Hoysaleswara Temple

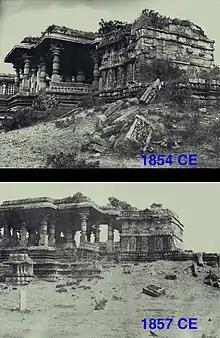
The Hoysalesvara temple was one of the first to be properly surveyed in Karnataka between 1801 and 1806. After the invention of photography, it was one of the earliest to be photographed in British India. These show neglect and scattered ruins.

The Hoysala period of South Indian history began about 1000 CE and continued through 1346 CE. In this period, they built around 1,500 temples in 958 centres. Halebidu was originally called Dorasamudra in its inscriptions, possibly derived from Dvarasamudra (Sanskrit words "Dvara" (gateway, door) and "Samudra" (ocean, sea, large water body)). The capital used to be Belur, Karnataka, but Dorasamudra became the established capital under king Vishnuvardhana and served as the capital of the Hoyasala Empire for nearly 300 years.